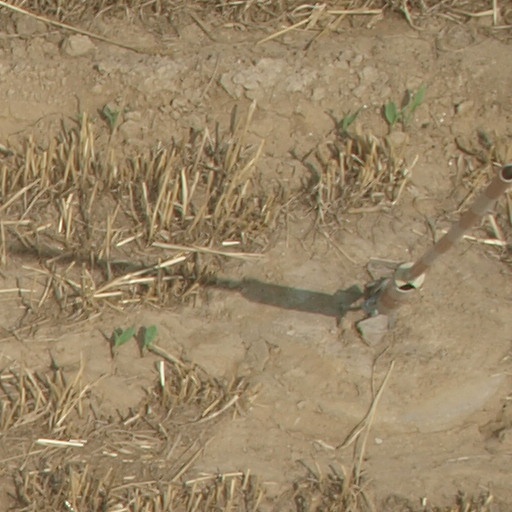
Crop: maize; corn